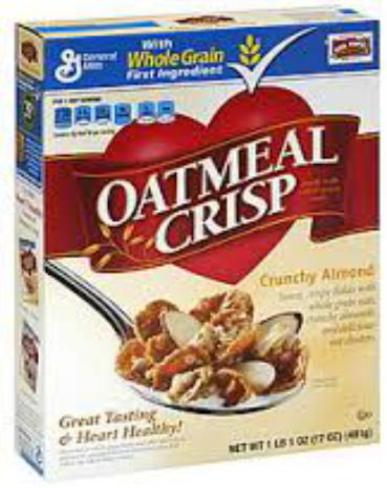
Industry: Food